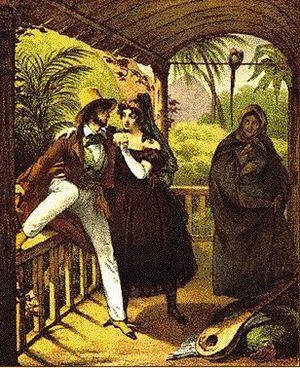
Johann Moritz Rugendas est un peintre bavarois, descendant d'une famille d'artistes. Il dessina dès son jeune âge et étudia auprès de son père Johann Lorenz Rugendas, puis d’Albrecht Adam à Munich. Il voyagea au Brésil de mars 1822 à août 1825, d'abord comme dessinateur de l'expédition Langsdorff, puis à son propre compte. Revenu en Europe, il publia Malerische Reise in Brasilien -- Voyage pittoresque au Brésil, un album de 100 planches lithographiques accompagné de texte chez Engelmann à Paris. En 1829, il voyagea en Italie, où il perfectionna sa peinture. Appuyé par Alexander von Humboldt, il prépara ensuite un voyage dans l'Amérique latine. Il voyagea de 1831 à 1847, d'abord au Mexique, puis surtout au Chili, avec des voyages au Pérou et en Argentine. Pendant tous ces voyages, il peignit des paysages, les notabilités des pays récemment indépendants, le peuple et ses coutumes. De retour en Europe, il vendit ses collections au roi de Bavière contre une pension et poursuivit sa carrière pendant dix ans avant de mourir; mais on se souvient surtout de son œuvre d'Amérique latine.